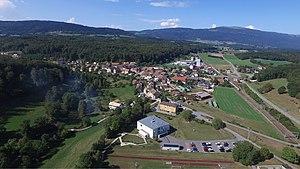
Vue aérienne sud
Croy est une commune suisse du canton de Vaud, située dans le district du Jura-Nord vaudois.